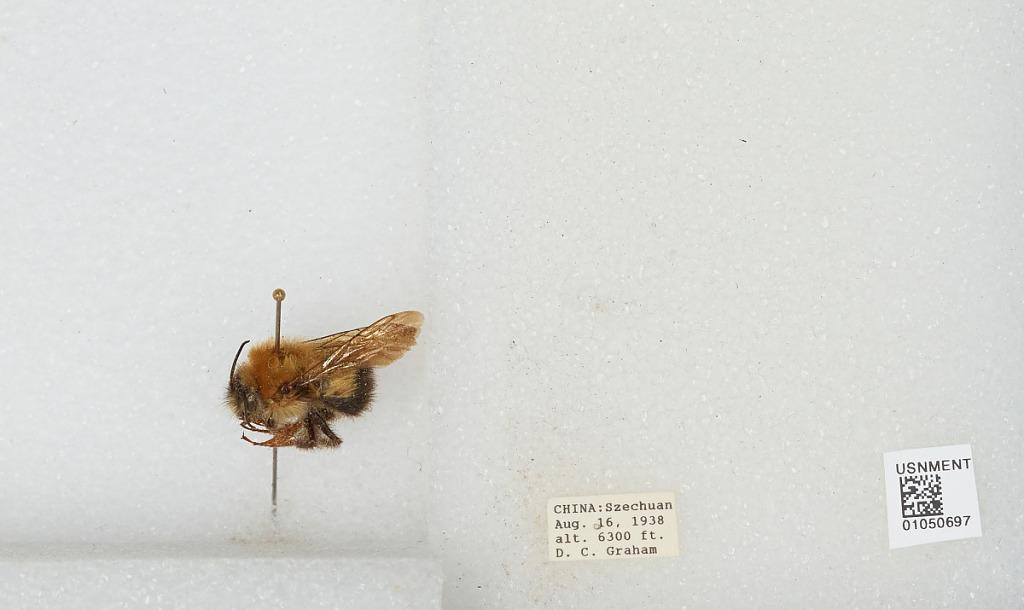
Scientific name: Bombus sp.
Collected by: D. Graham
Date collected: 1938-8-16
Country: China
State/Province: Sichuan